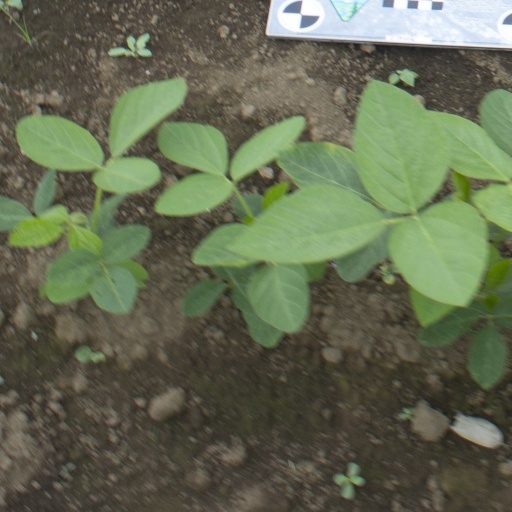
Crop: soybean